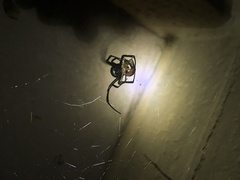
Species: Lactrodectus_hesperus